Pat Nixon

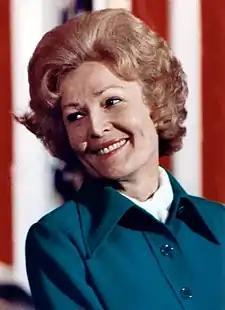
Official portrait, 1972

Thelma Catherine "Pat" Nixon (March 16, 1912 – June 22, 1993) was First Lady of the United States from 1969 to 1974 as the wife of President Richard Nixon. She also served as the second lady of the United States from 1953 to 1961 when her husband was vice president.